The Jim Henson Hour

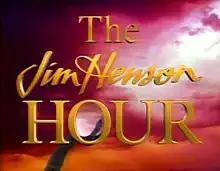

The Jim Henson Hour is an American television series that aired on NBC in 1989. It was developed as a showcase for The Jim Henson Company's various puppet creations, including the Muppets.